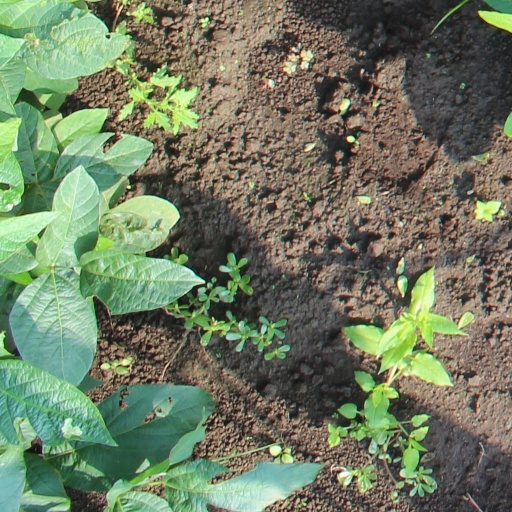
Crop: soybean